List of birds of Connecticut

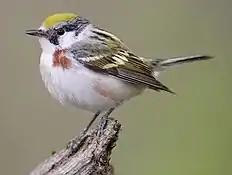
Chestnut-sided warbler

The icterids are a group of small to medium-sized, often colorful passerine birds restricted to the New World and include the grackles, New World blackbirds, and New World orioles. Most species have black as a predominant plumage color, often enlivened by yellow, orange, or red. Fourteen species have been recorded in Connecticut.